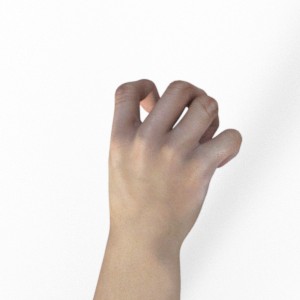
Label: rock